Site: brandenburg
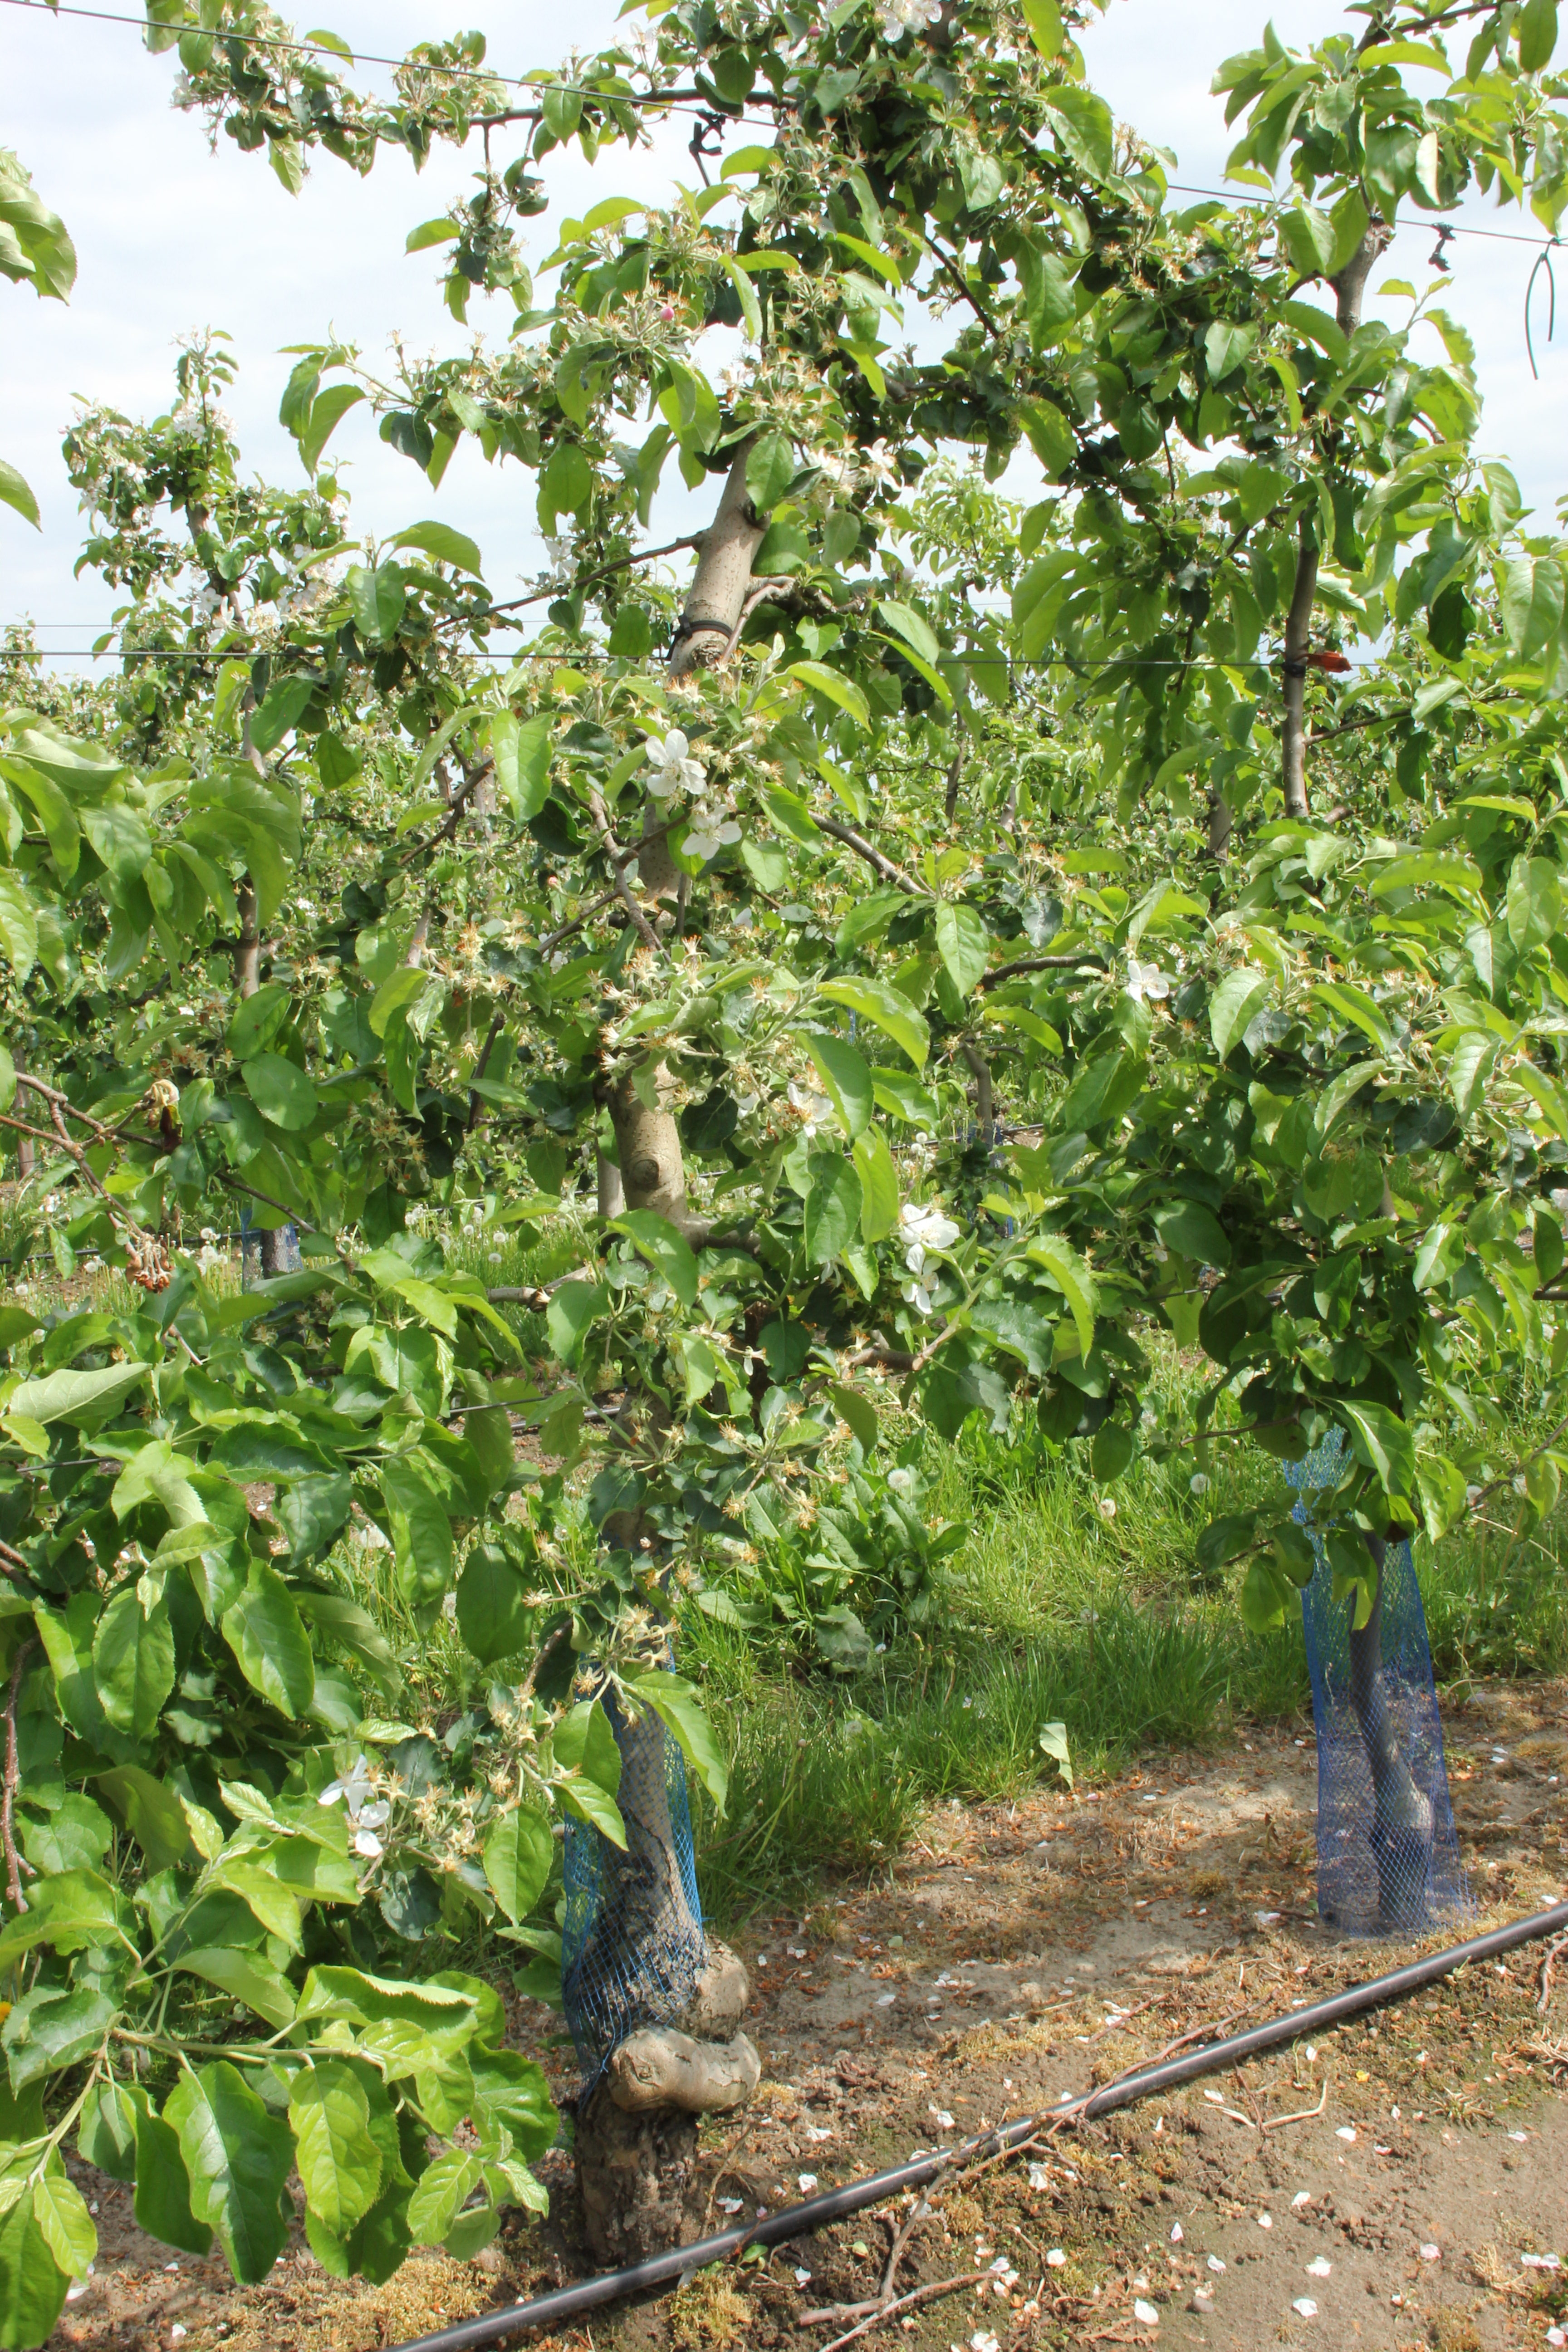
Growth stage (BBCH 67): Flowering